French cruiser Bugeaud

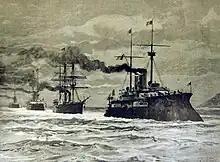
"Bugeaud" leading ships of the International Squadron to Crete in 1898

"Bugeaud" was deployed to East Asia in February 1900, and both of her sister ships had joined her there by January 1901 as part of the response to the Boxer Uprising in Qing China; at that time, six other cruisers were assigned to the station in addition to the three "Friant"-class ships. She remained in East Asian waters in 1902, but with fighting over in China, the unit began to be reduced in size. By 1903, the unit consisted of the armored cruiser and the protected cruisers and . Later that year, "Bugeaud" underwent an overhaul in Saigon that lasted some six months; the lengthy period out of service resulted from the insufficient shipyard facilities in French Indochina. Despite the work, "Bugeaud" was still in poor condition by 1904, being unable to exceed .